French Renaissance literature

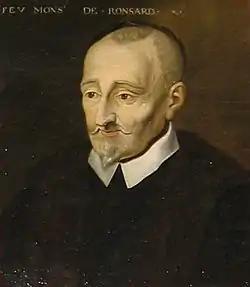
Pierre de Ronsard

The new direction of poetry is fully apparent in the work of the humanist Jacques Peletier du Mans. In 1541, he published the first French translation of Horace's "Ars poetica" and in 1547 he published a collection poems "Œuvres poétiques", which included translations from the first two cantos of Homer's "Odyssey" and the first book of Virgil's "Georgics", twelve Petrarchan sonnets, three Horacian odes and a Martial-like epigram; this poetry collection also included the first published poems of Joachim Du Bellay and Pierre de Ronsard.